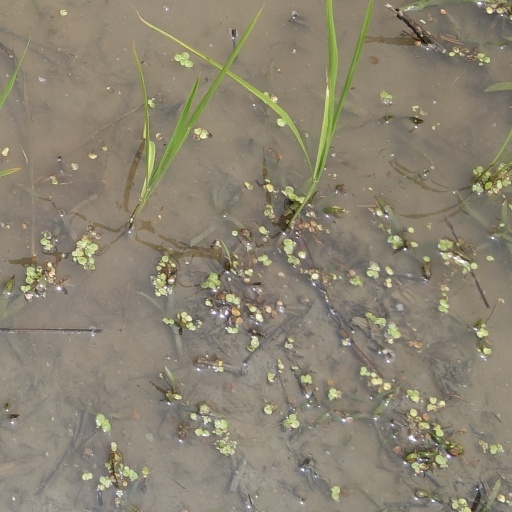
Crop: rice